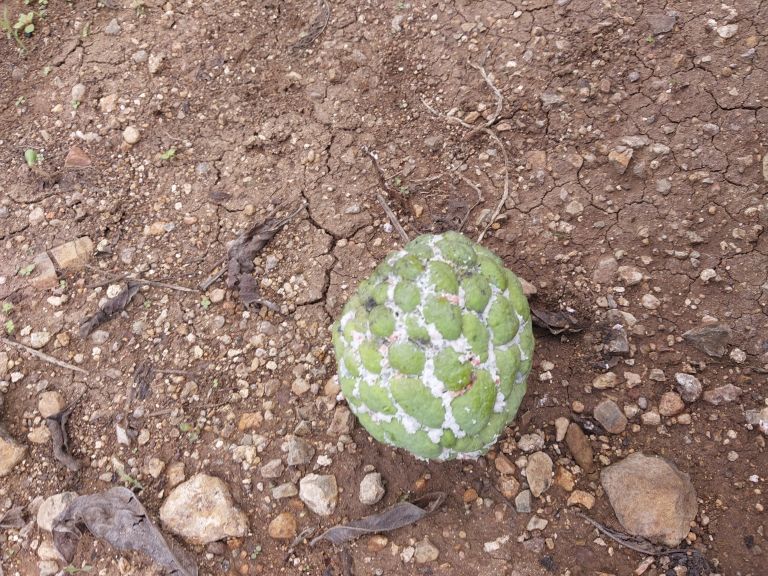
Disease label: Mealy Bug